Joe Henry

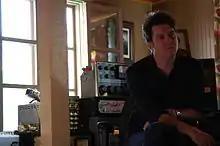
Joe Henry at The Garfield House, 2009

After producing the Grammy-award-winning album "Don't Give Up on Me" by Solomon Burke, Henry produced additional records and in 2006 opened up a home studio where he often collaborates with recording engineer Ryan Freeland and Los Angeles-based musicians such as Jay Bellerose, Greg Leisz, David Piltch, Patrick Warren and Keefus Ciancia. In September 2006, Henry and Loudon Wainwright III began composing the music for the Judd Apatow movie "Knocked Up" in Henry's home studio. Some instrumentals were used as background score for the film while other songs appeared on Wainwright's 2007 "Strange Weirdos" which Henry produced.